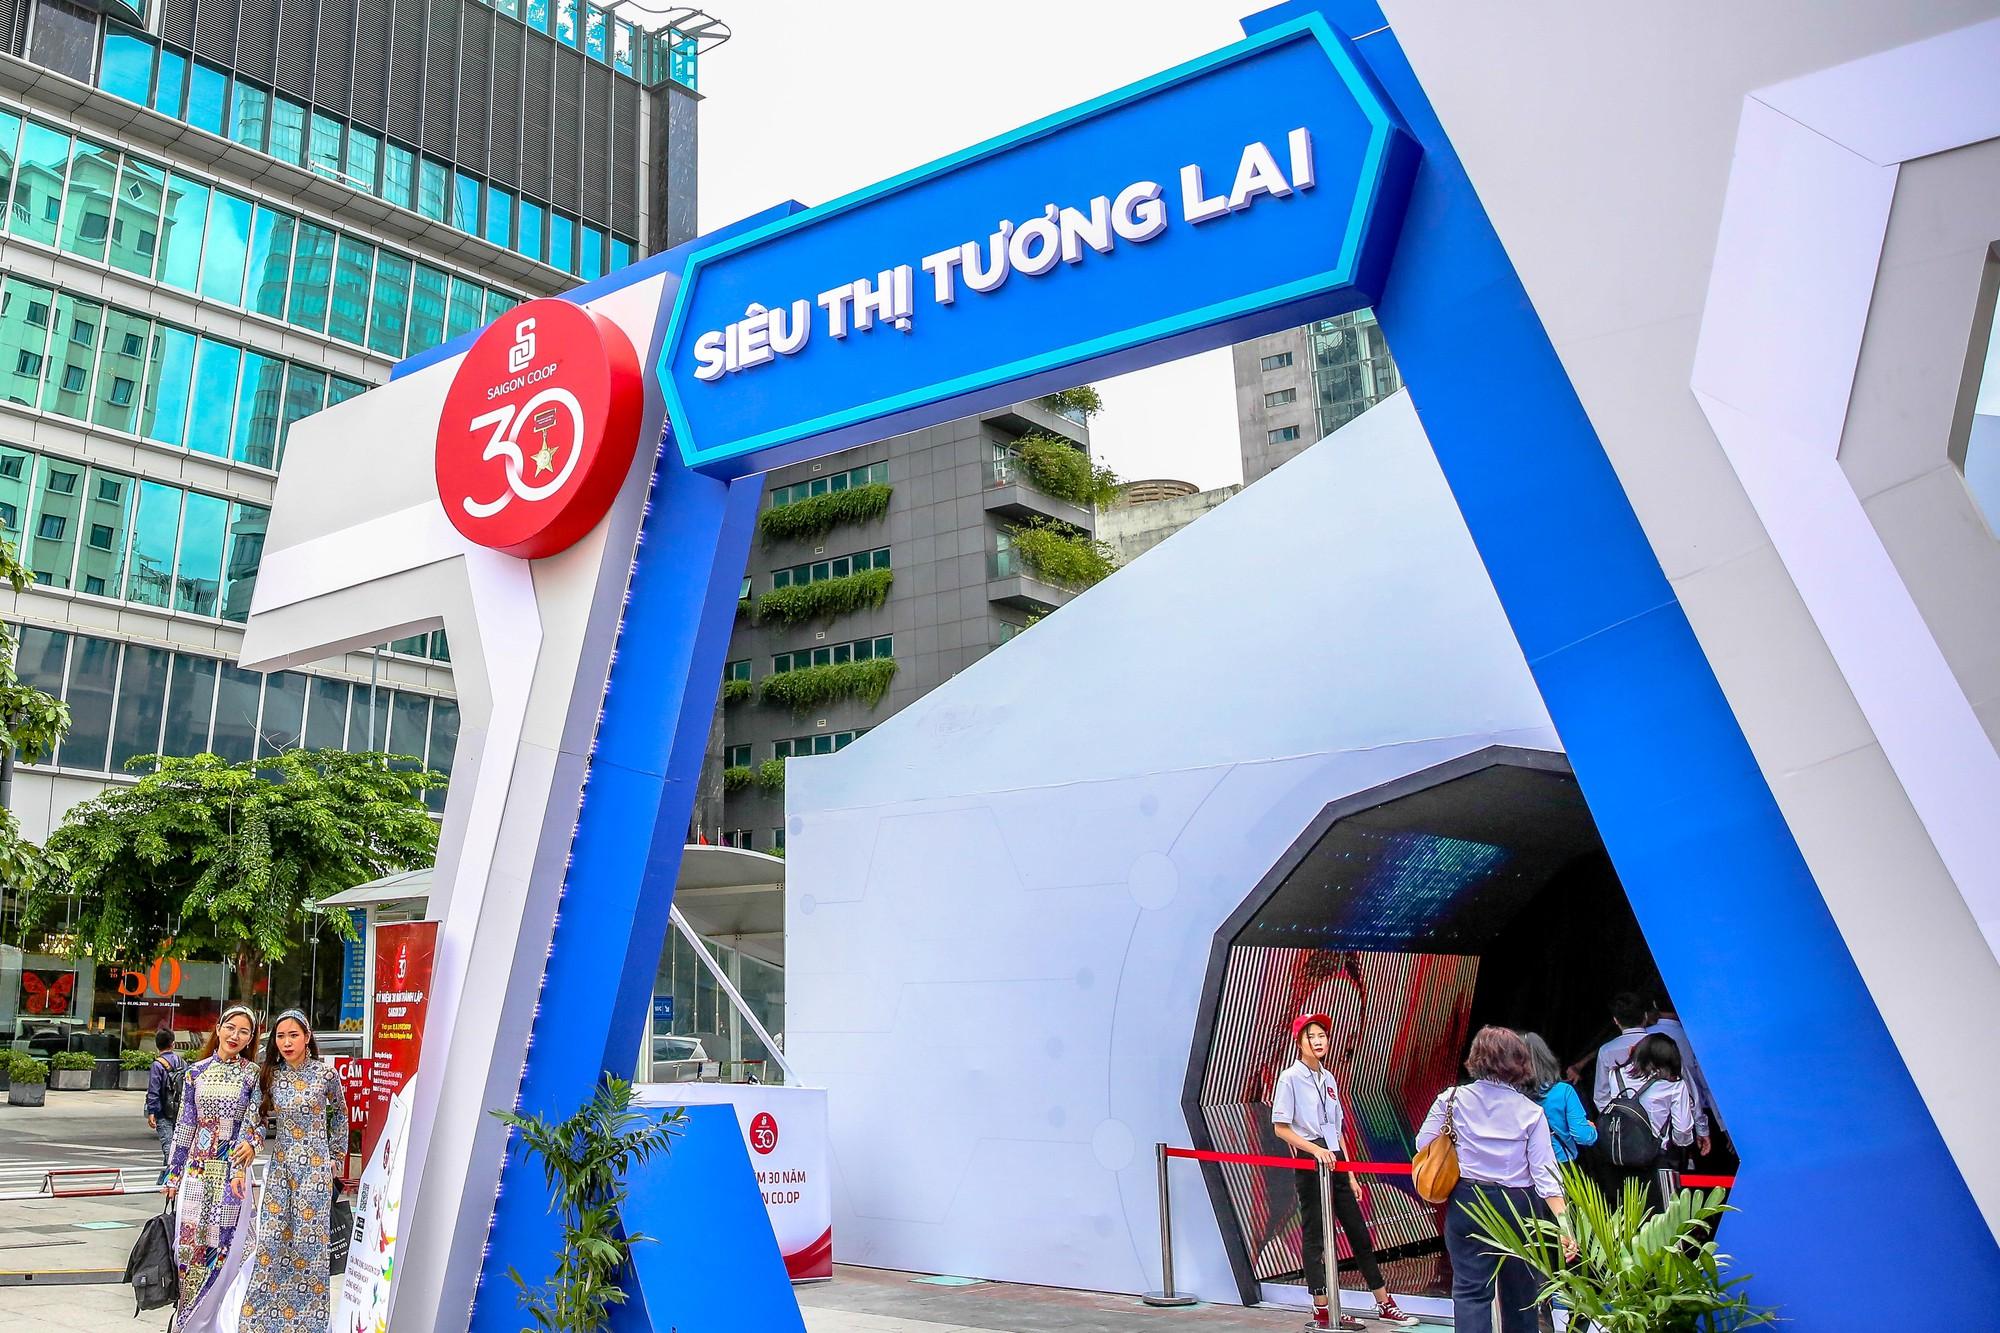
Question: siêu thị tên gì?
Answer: siêu thị tương lai